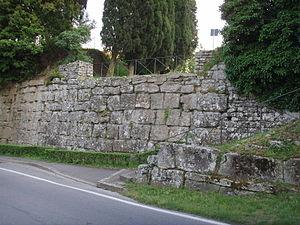
Les Mura di Fiesole sont les vestiges du système défensif de la ville de Fiesole datant des époques étrusque puis romaine.